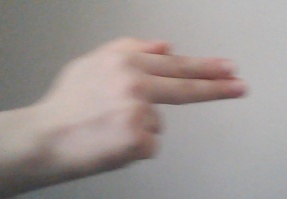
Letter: ghain